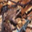
Label: frog